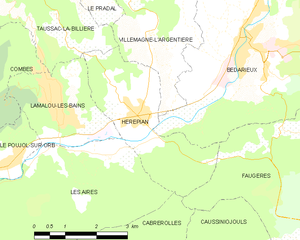
Carte de la commune française de code INSEE 34119 - Hérépian
Hérépian est une commune française située dans le département de l'Hérault en région Occitanie.